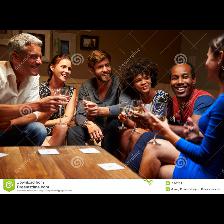
Label: Human